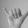
ASL letter: Y